Meavy

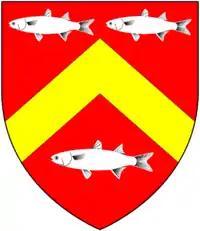
Canting arms of Militon: "Gules, a chevron or between three millets hauriant argent"

The manor of Meavy ("alias" Meavy Church, Mewy, etc.) in Roborough Hundred was held in 1086 at the time of Domesday Book by Robert le Bastard, or by Juhel de Totnes. Later it was held by the "de Meavy" family from the reign of Kings Henry III to Richard II. Their feudal overlord was the de Pomeray family, feudal barons of Berry Pomeroy. It was later held by the Milliton family, whose armorials were: "Gules, a chevron argent between three millets hauriant or", where "millets" are mullet fish. Richard IV Strode (d.1552) of Newnham, about 6 miles south, married Agnes Milliton, daughter of John Milliton of Meavy. Meavy was later one of the residences of Sir William IV Strode (1562–1637), and later became the seat of the latter's 2nd son William Strode (1594-1645), MP. A junior branch of the Crymes family of Crapstone, Buckland Monachorum, was resident in the parish of Meavy. Risdon: "The manor of Buckland was bought by one Grimes, of London, who built a house upon the same, which descends to his posterity, and is now inherited by that name". Meavy was purchased by Sir Francis Drake, 3rd Baronet (1642–1718), of Buckland Abbey in the parish of Buckland Monachorum, who sometimes resided at the manor house west of St Peter's Church, in which survives the "Drake Aisle" or manorial chapel. The external stonework is inscribed with the date "1705" and the "Drake star" from his coat of arms. His mother was Susan Crimes, a daughter of William Crimes (or Grimes), of Buckland Crimes and a sister of Elizeus Crimes.